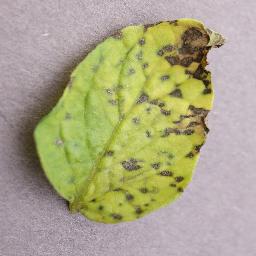
Label: Tomato___Septoria_leaf_spot